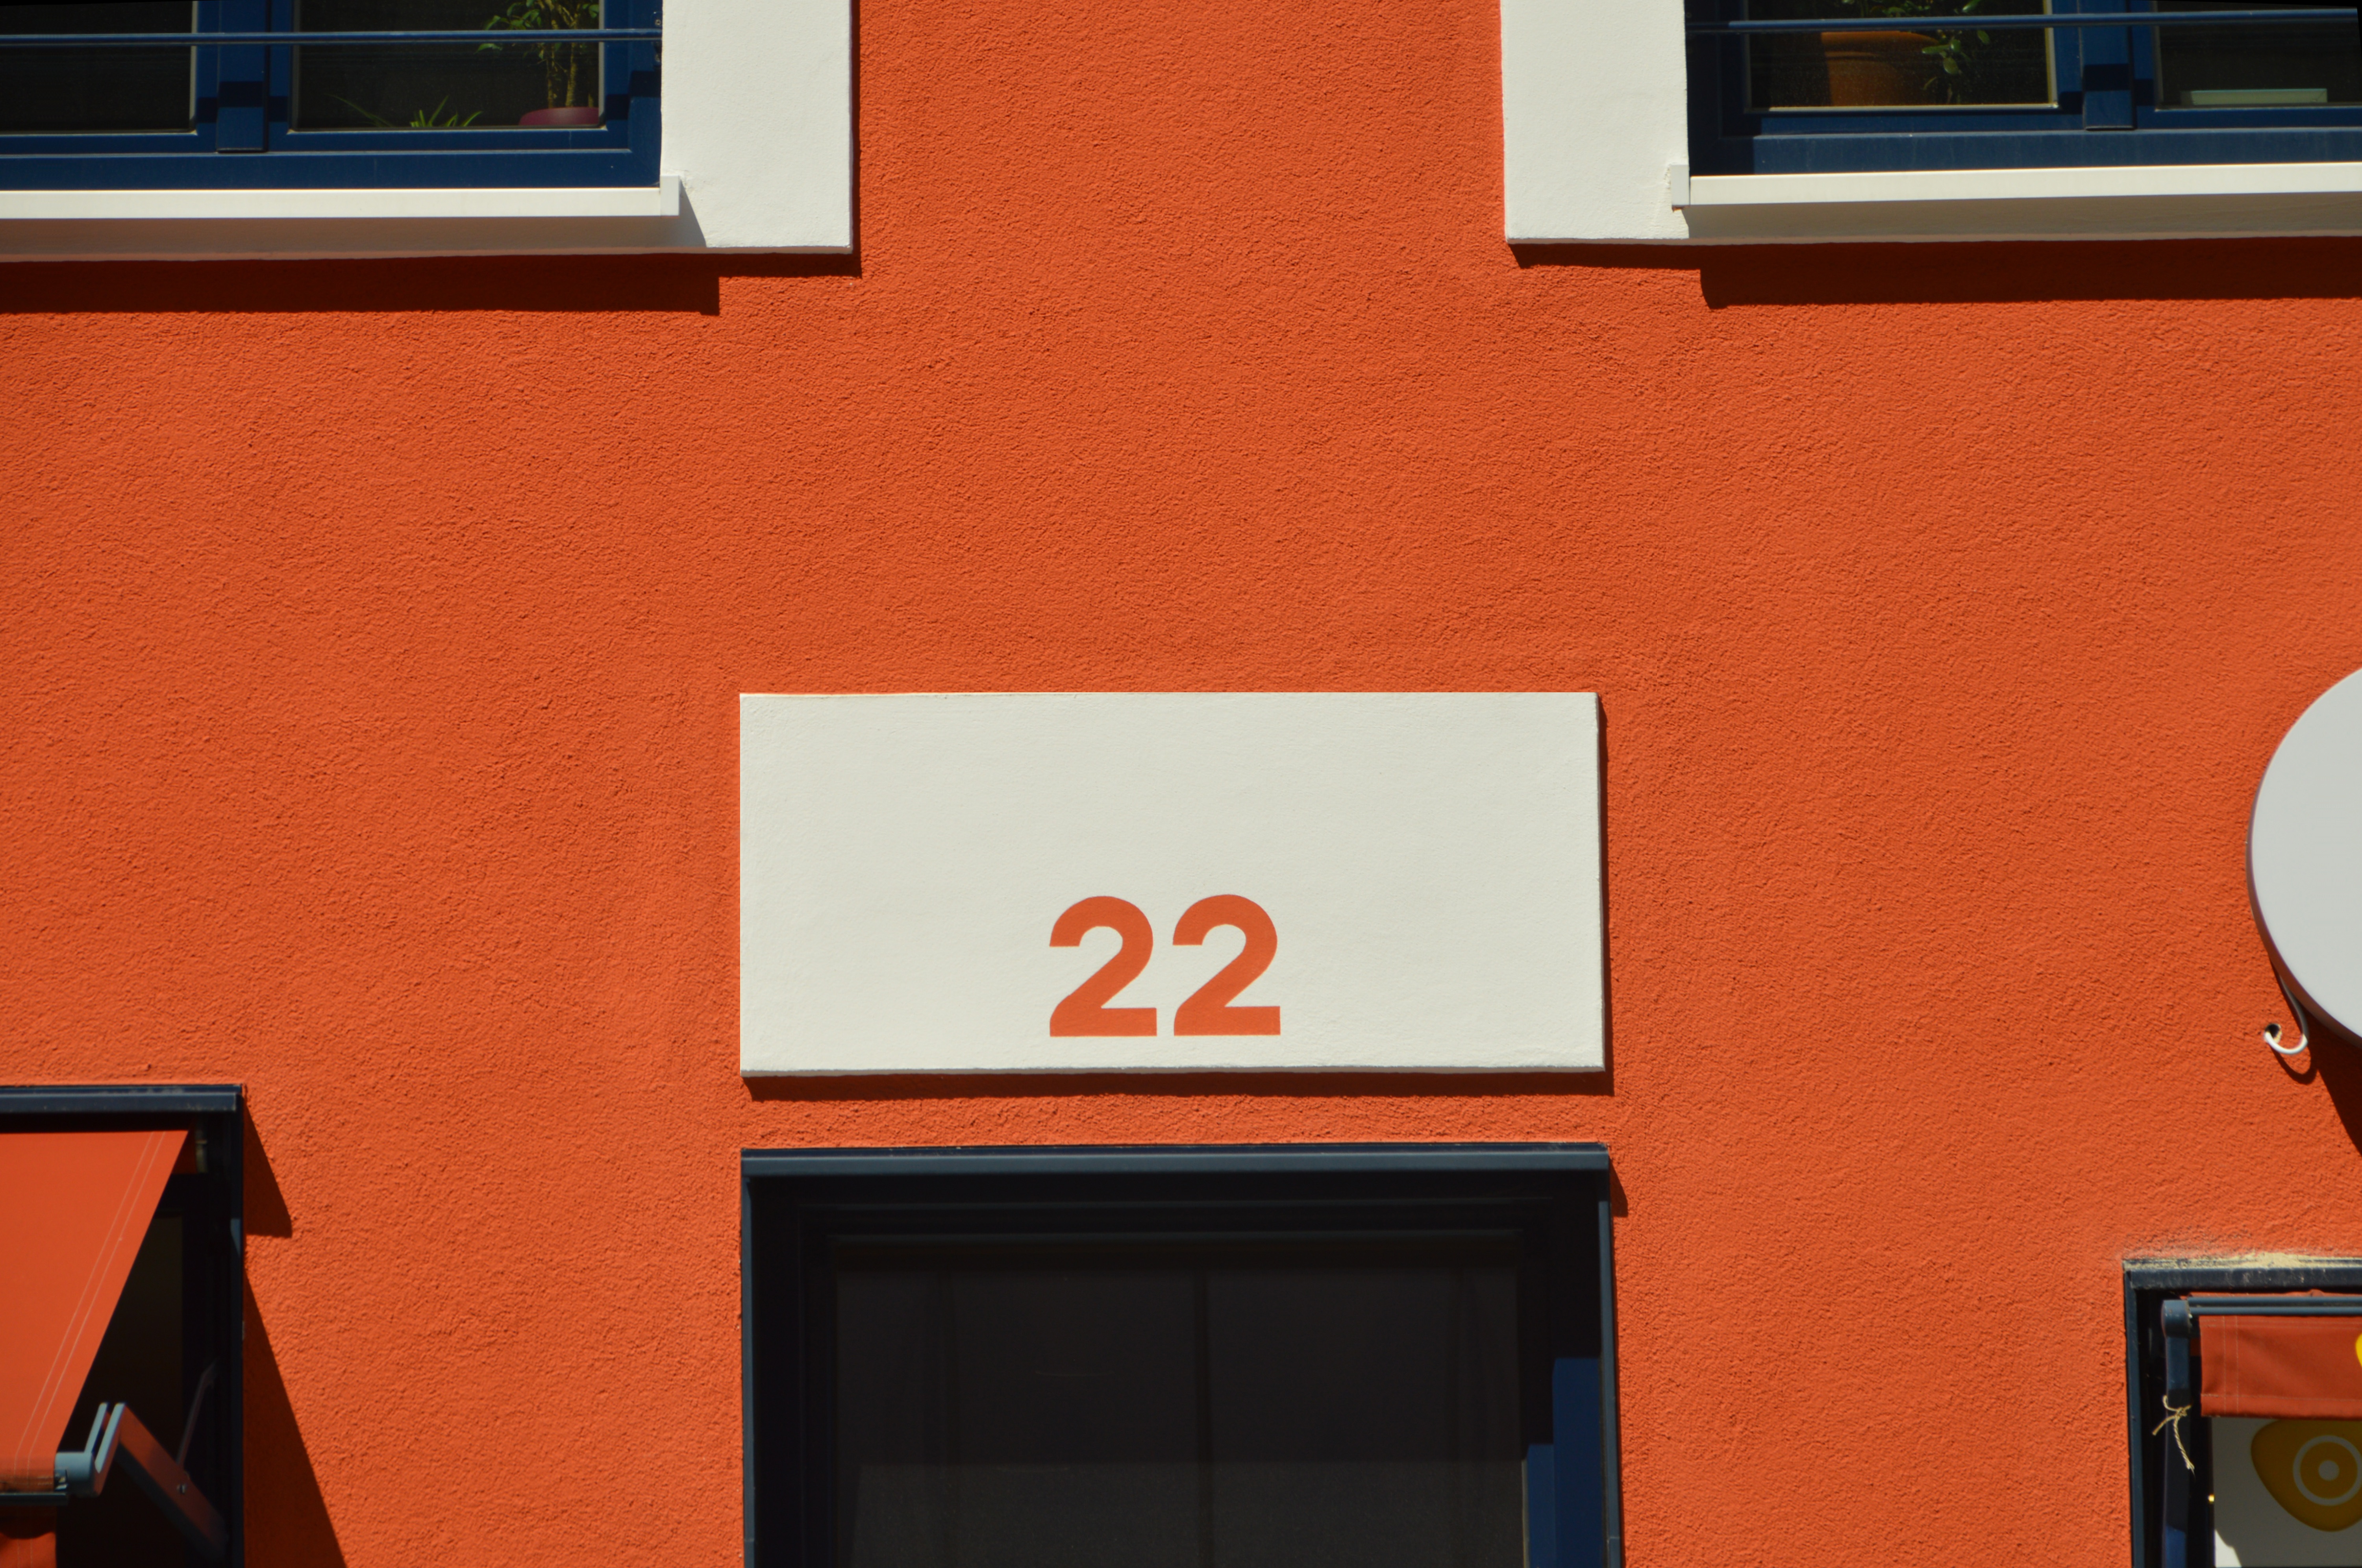
music, abstract, structure, number, wall, sign, red, color, colorful, signage, interior design, brand, design, graphic, shape, input, material collection, flooring, pay, window covering